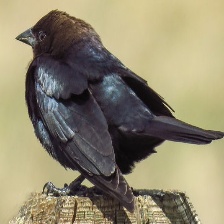
Species: BROWN HEADED COWBIRD
Scientific name: MOLOTHRUS ATER